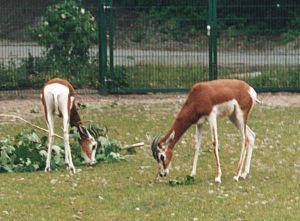
La Gazelle de Mhorr est une sous-espèce de la Gazelle dama, qui se rencontre dans le nord-ouest de l'Afrique. C'est la plus grande des gazelles actuelles.